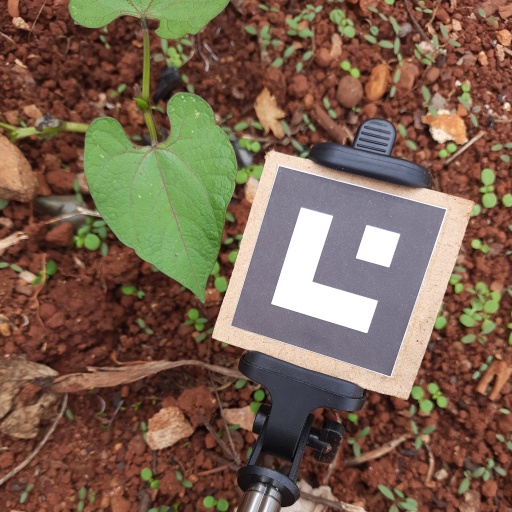
Observations: flat surface, no eating holes, with soild dust, under shade